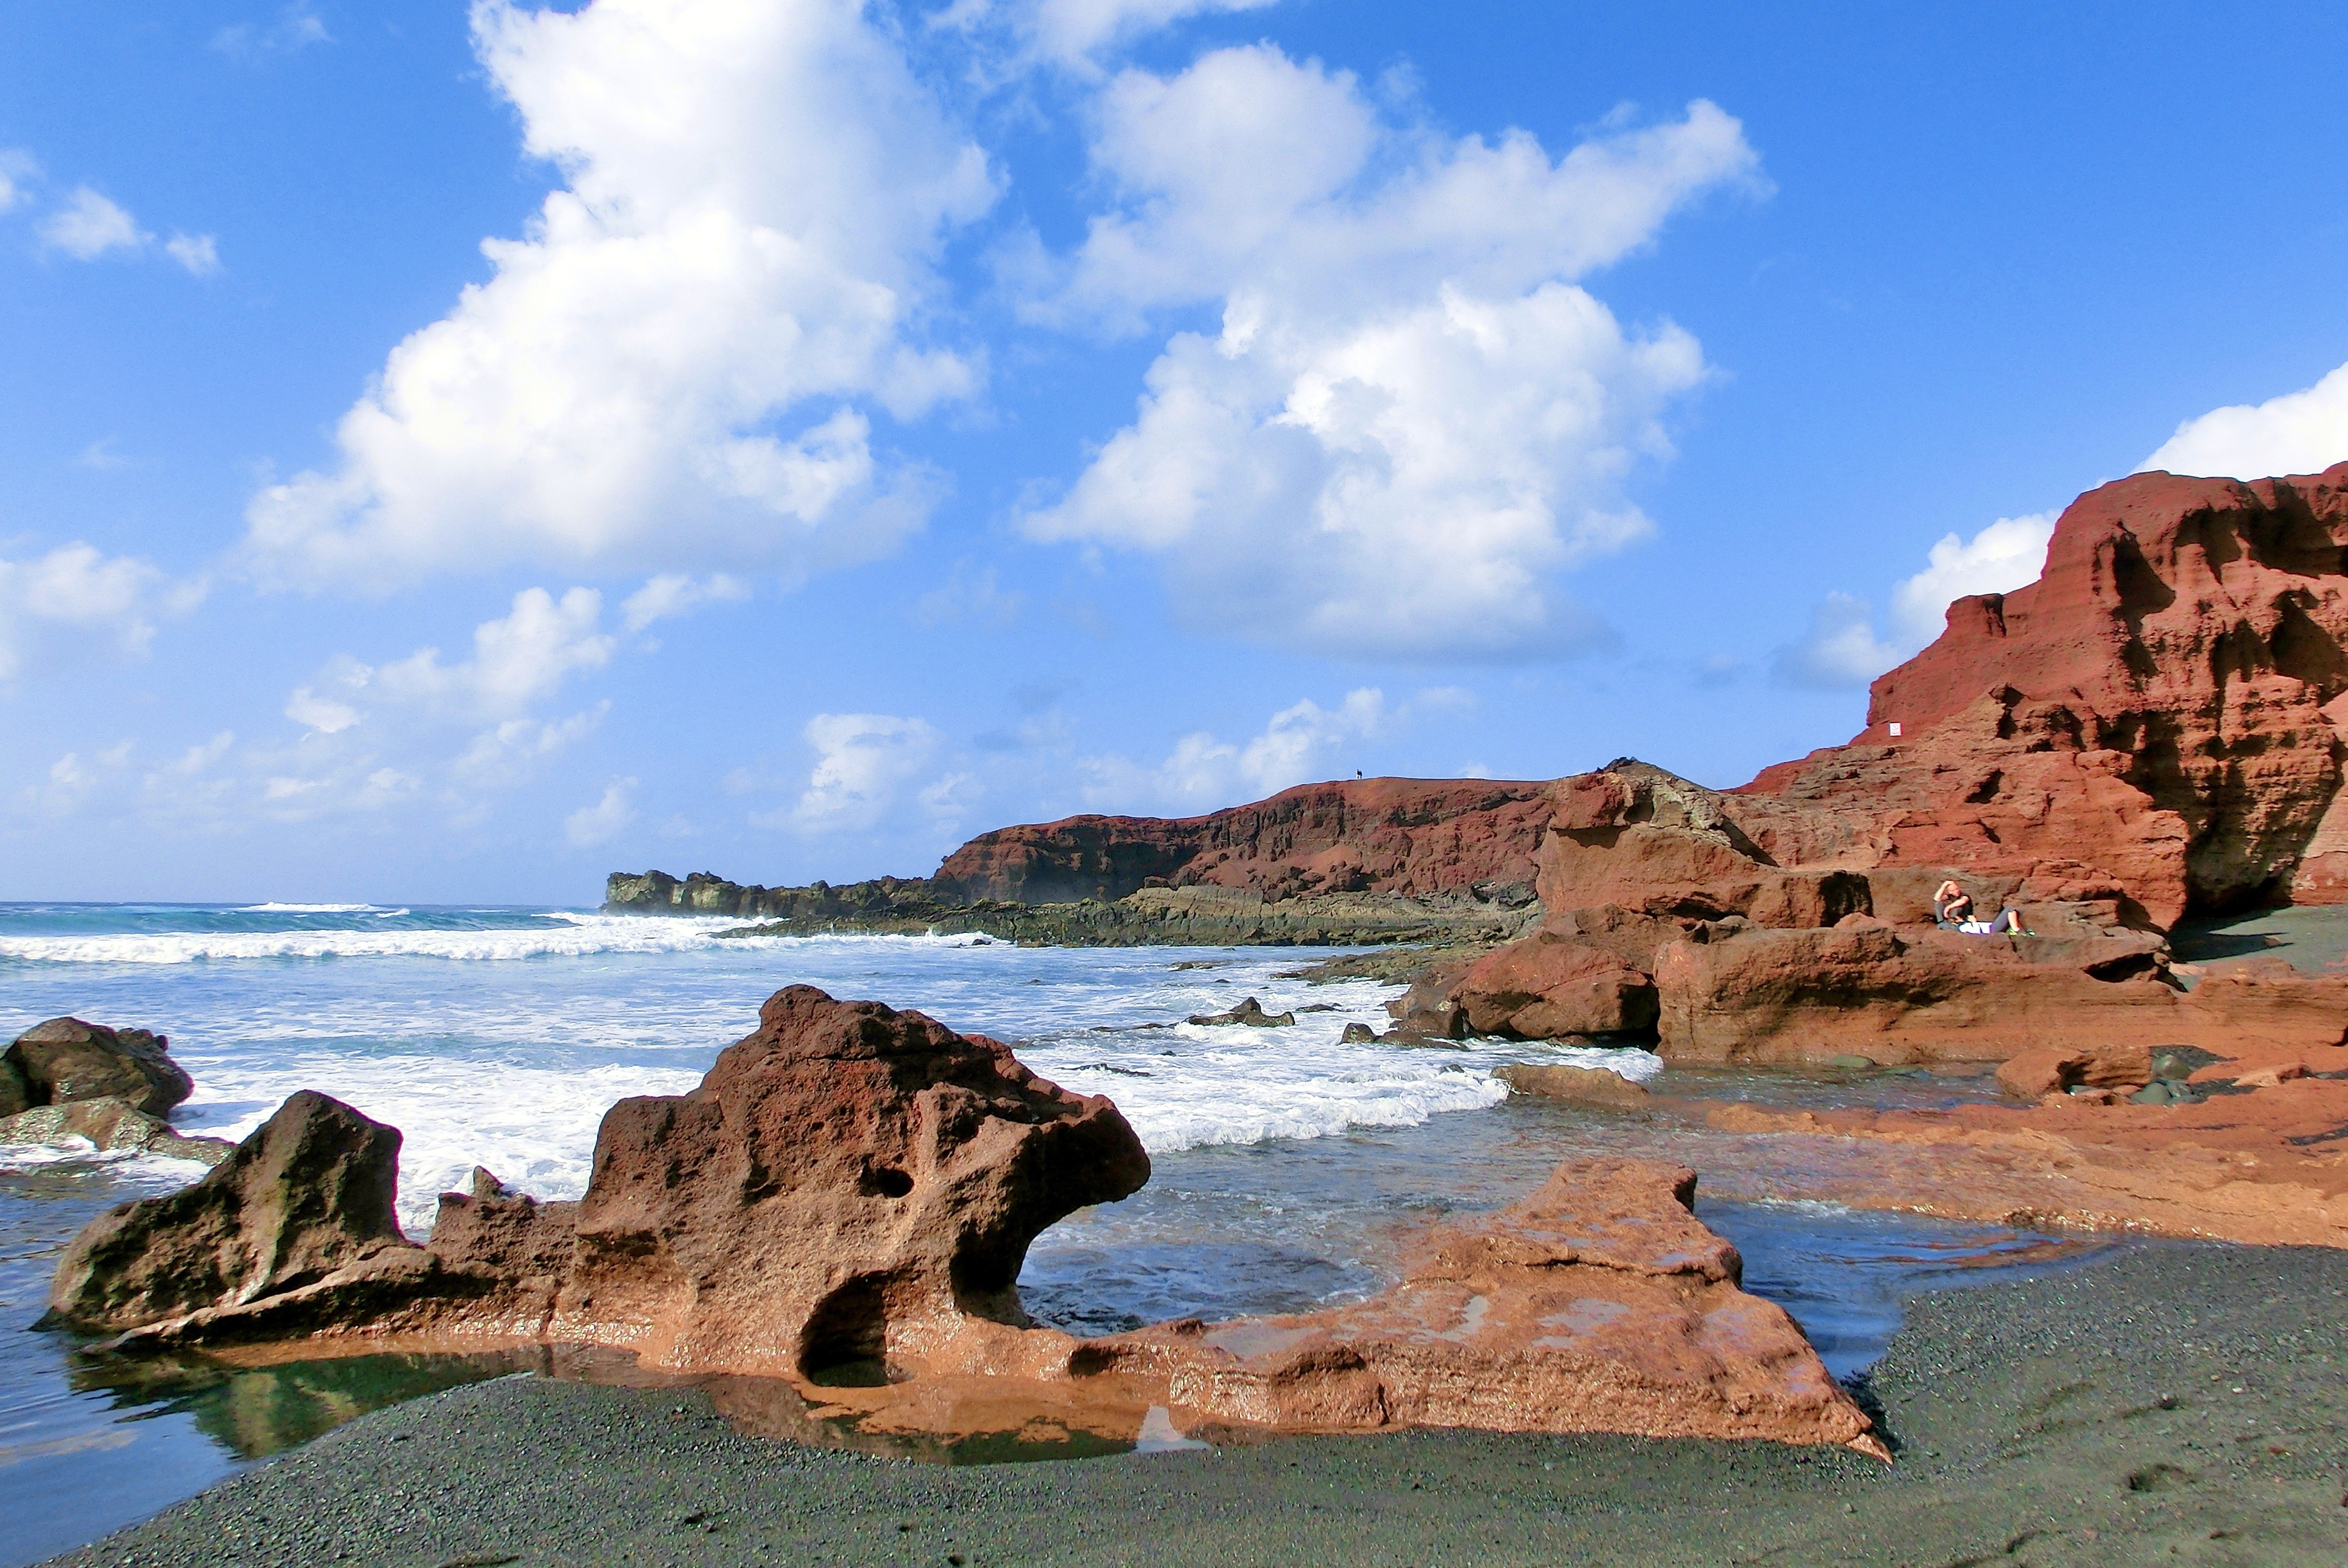
beach, landscape, sea, coast, sand, rock, ocean, shore, summer, vacation, formation, cliff, cove, bay, terrain, material, body of water, geology, cape, lanzarote, landform, geographical feature